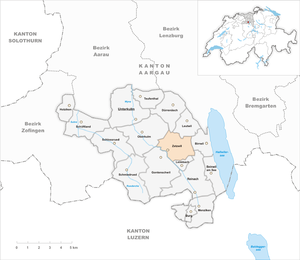
Zetzwil est une commune suisse du canton d'Argovie, située dans le district de Kulm.